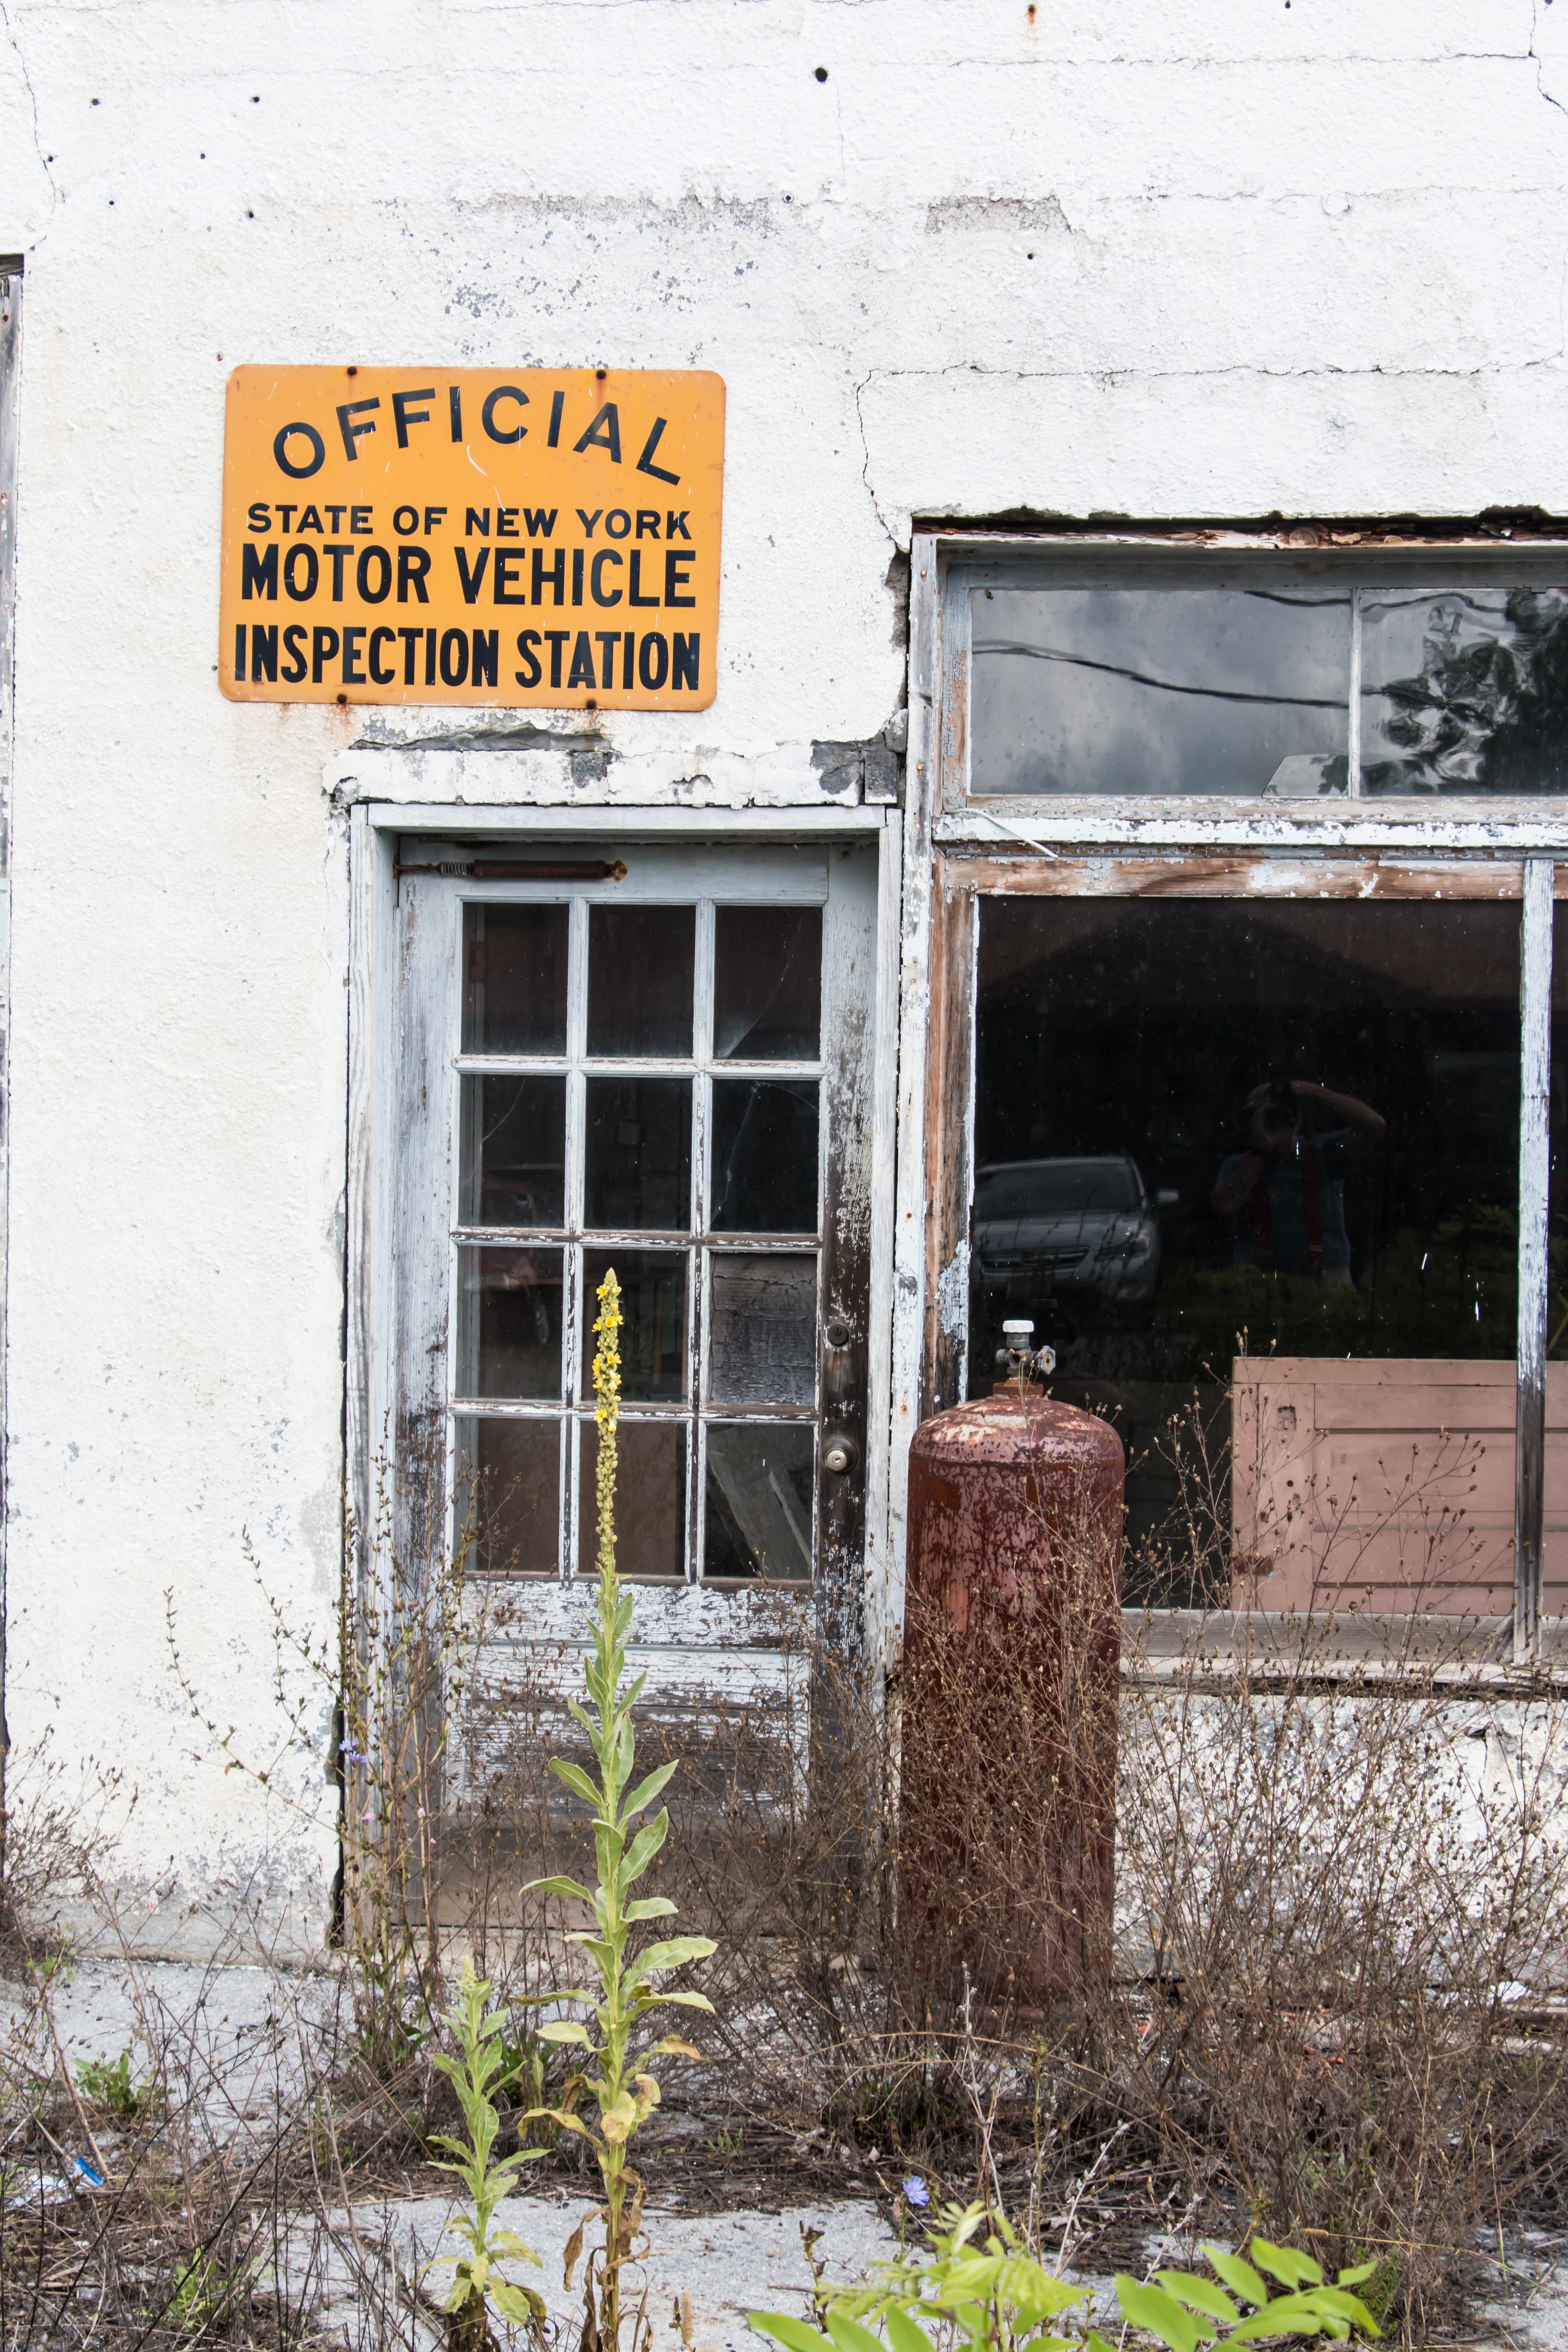
house, window, home, wall, abandoned, garage, door, neighbourhood, urban area